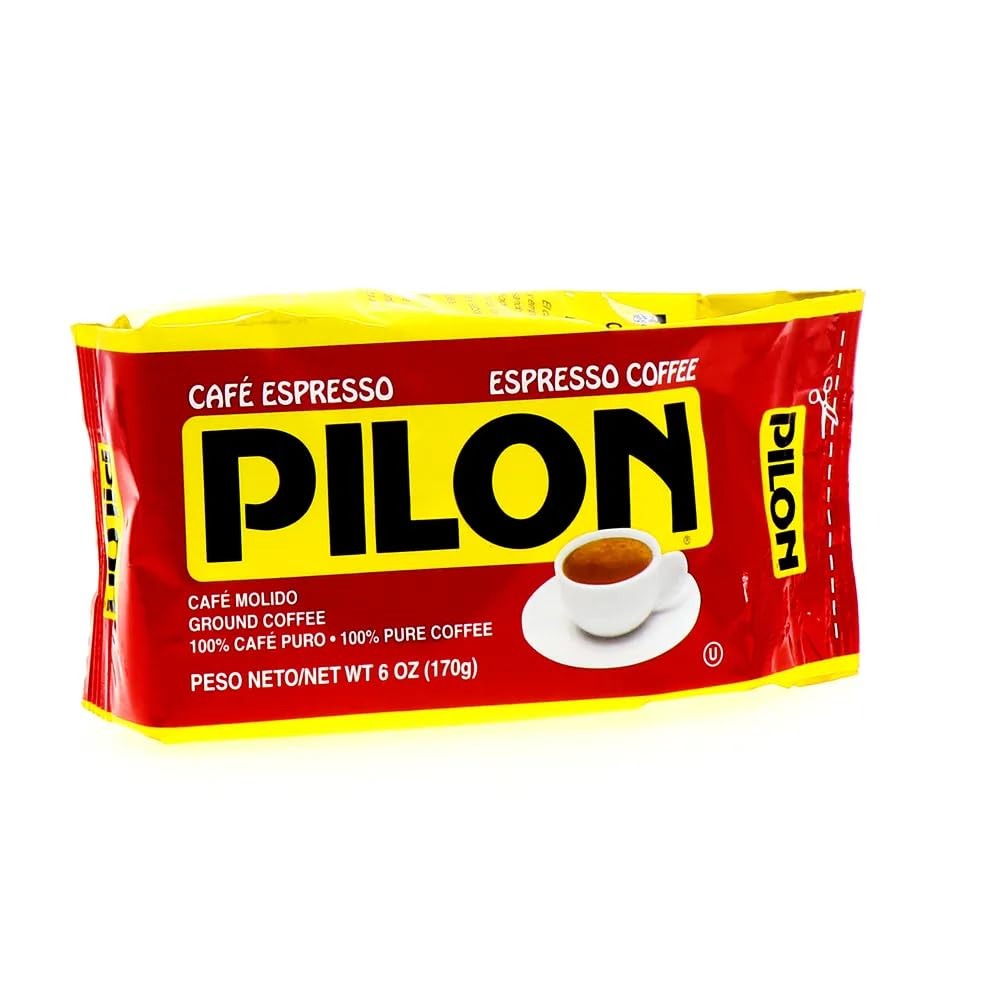
Item Name: Cafe Pilon Espresso Ground Coffee 6 Oz Brick Cuban-Style
Value: 6.0
Unit: Ounce

Price: 8.335